Franny and Zooey

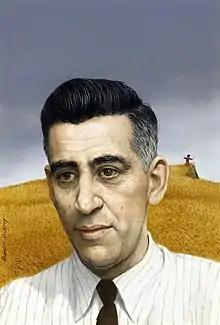
1961 illustration of J.D. Salinger from "TIME" magazine

The short story concerns Franny's weekend date with her collegiate boyfriend, Lane Coutell. Lane takes her to a fashionable lunch room, where Franny quickly becomes exasperated when he appears interested only in conversing about the minutiae of his academic frustrations. Franny questions the importance of college education and the worth of Lane's friends. She eats nothing, feels faint, and becomes progressively more uncomfortable talking to Lane. Eventually, she excuses herself to visit the restroom, where, after a nervous breakdown, she regains her composure.